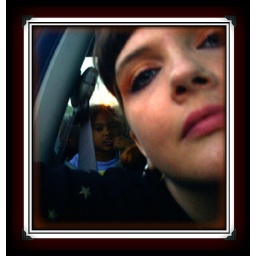
Me in the car on the way home from Busch Gardens